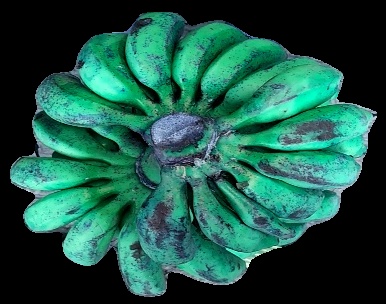
Variety: rasbale
Grade: grade3